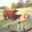
Label: cattle